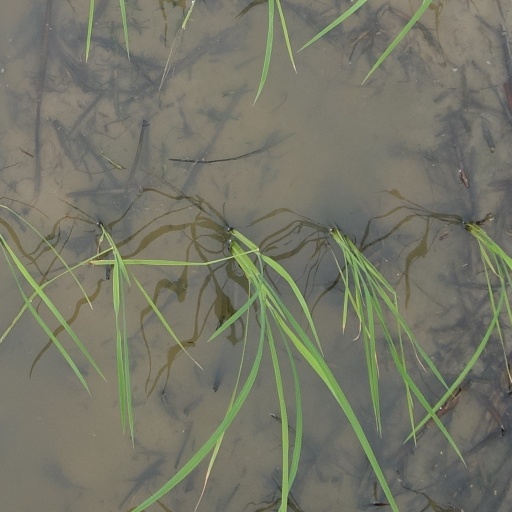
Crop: rice